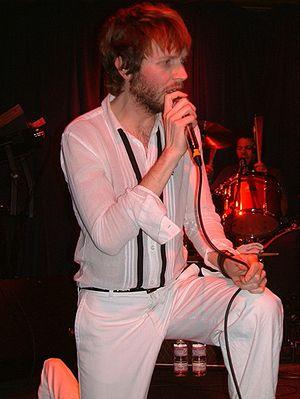
Beck, alias Beck Hansen, de son vrai nom Bek David Campbell, est un auteur, compositeur, producteur et musicien multi-instrumentiste américain né le 8 juillet 1970.